2nd Security Force Assistance Brigade

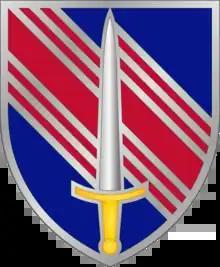
Distinctive unit insignia

The 2nd Security Force Assistance Brigade (2nd SFAB) is a security force assistance formation - a Security Force Assistance Brigade - of the United States Army. It is based in Fort Bragg, North Carolina, under the Security Force Assistance Command.